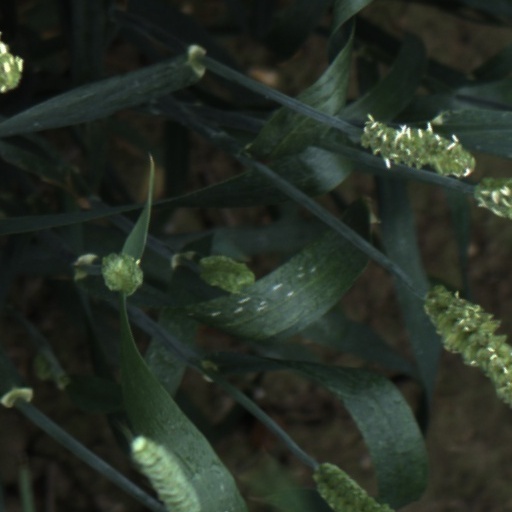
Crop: wheat